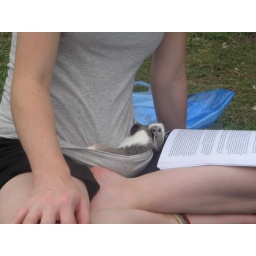
girl in amys shirt